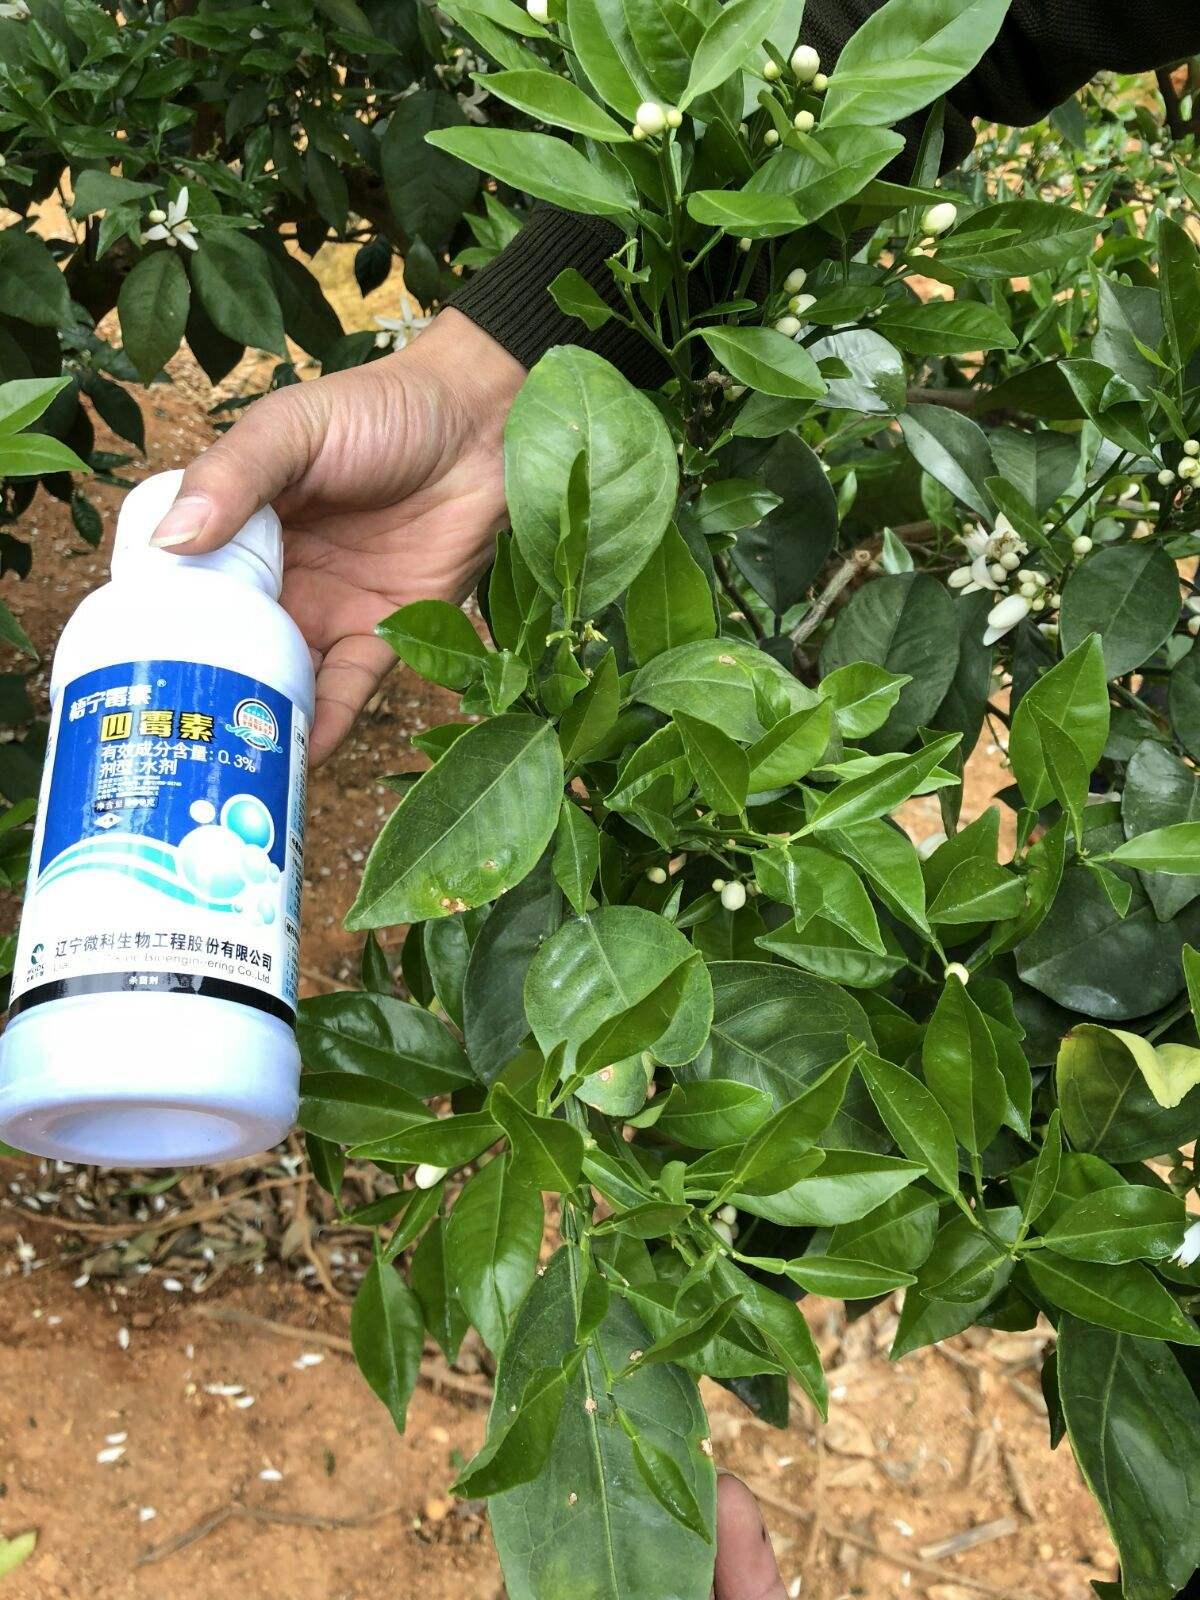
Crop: unknown
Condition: citrus_citrus_canker